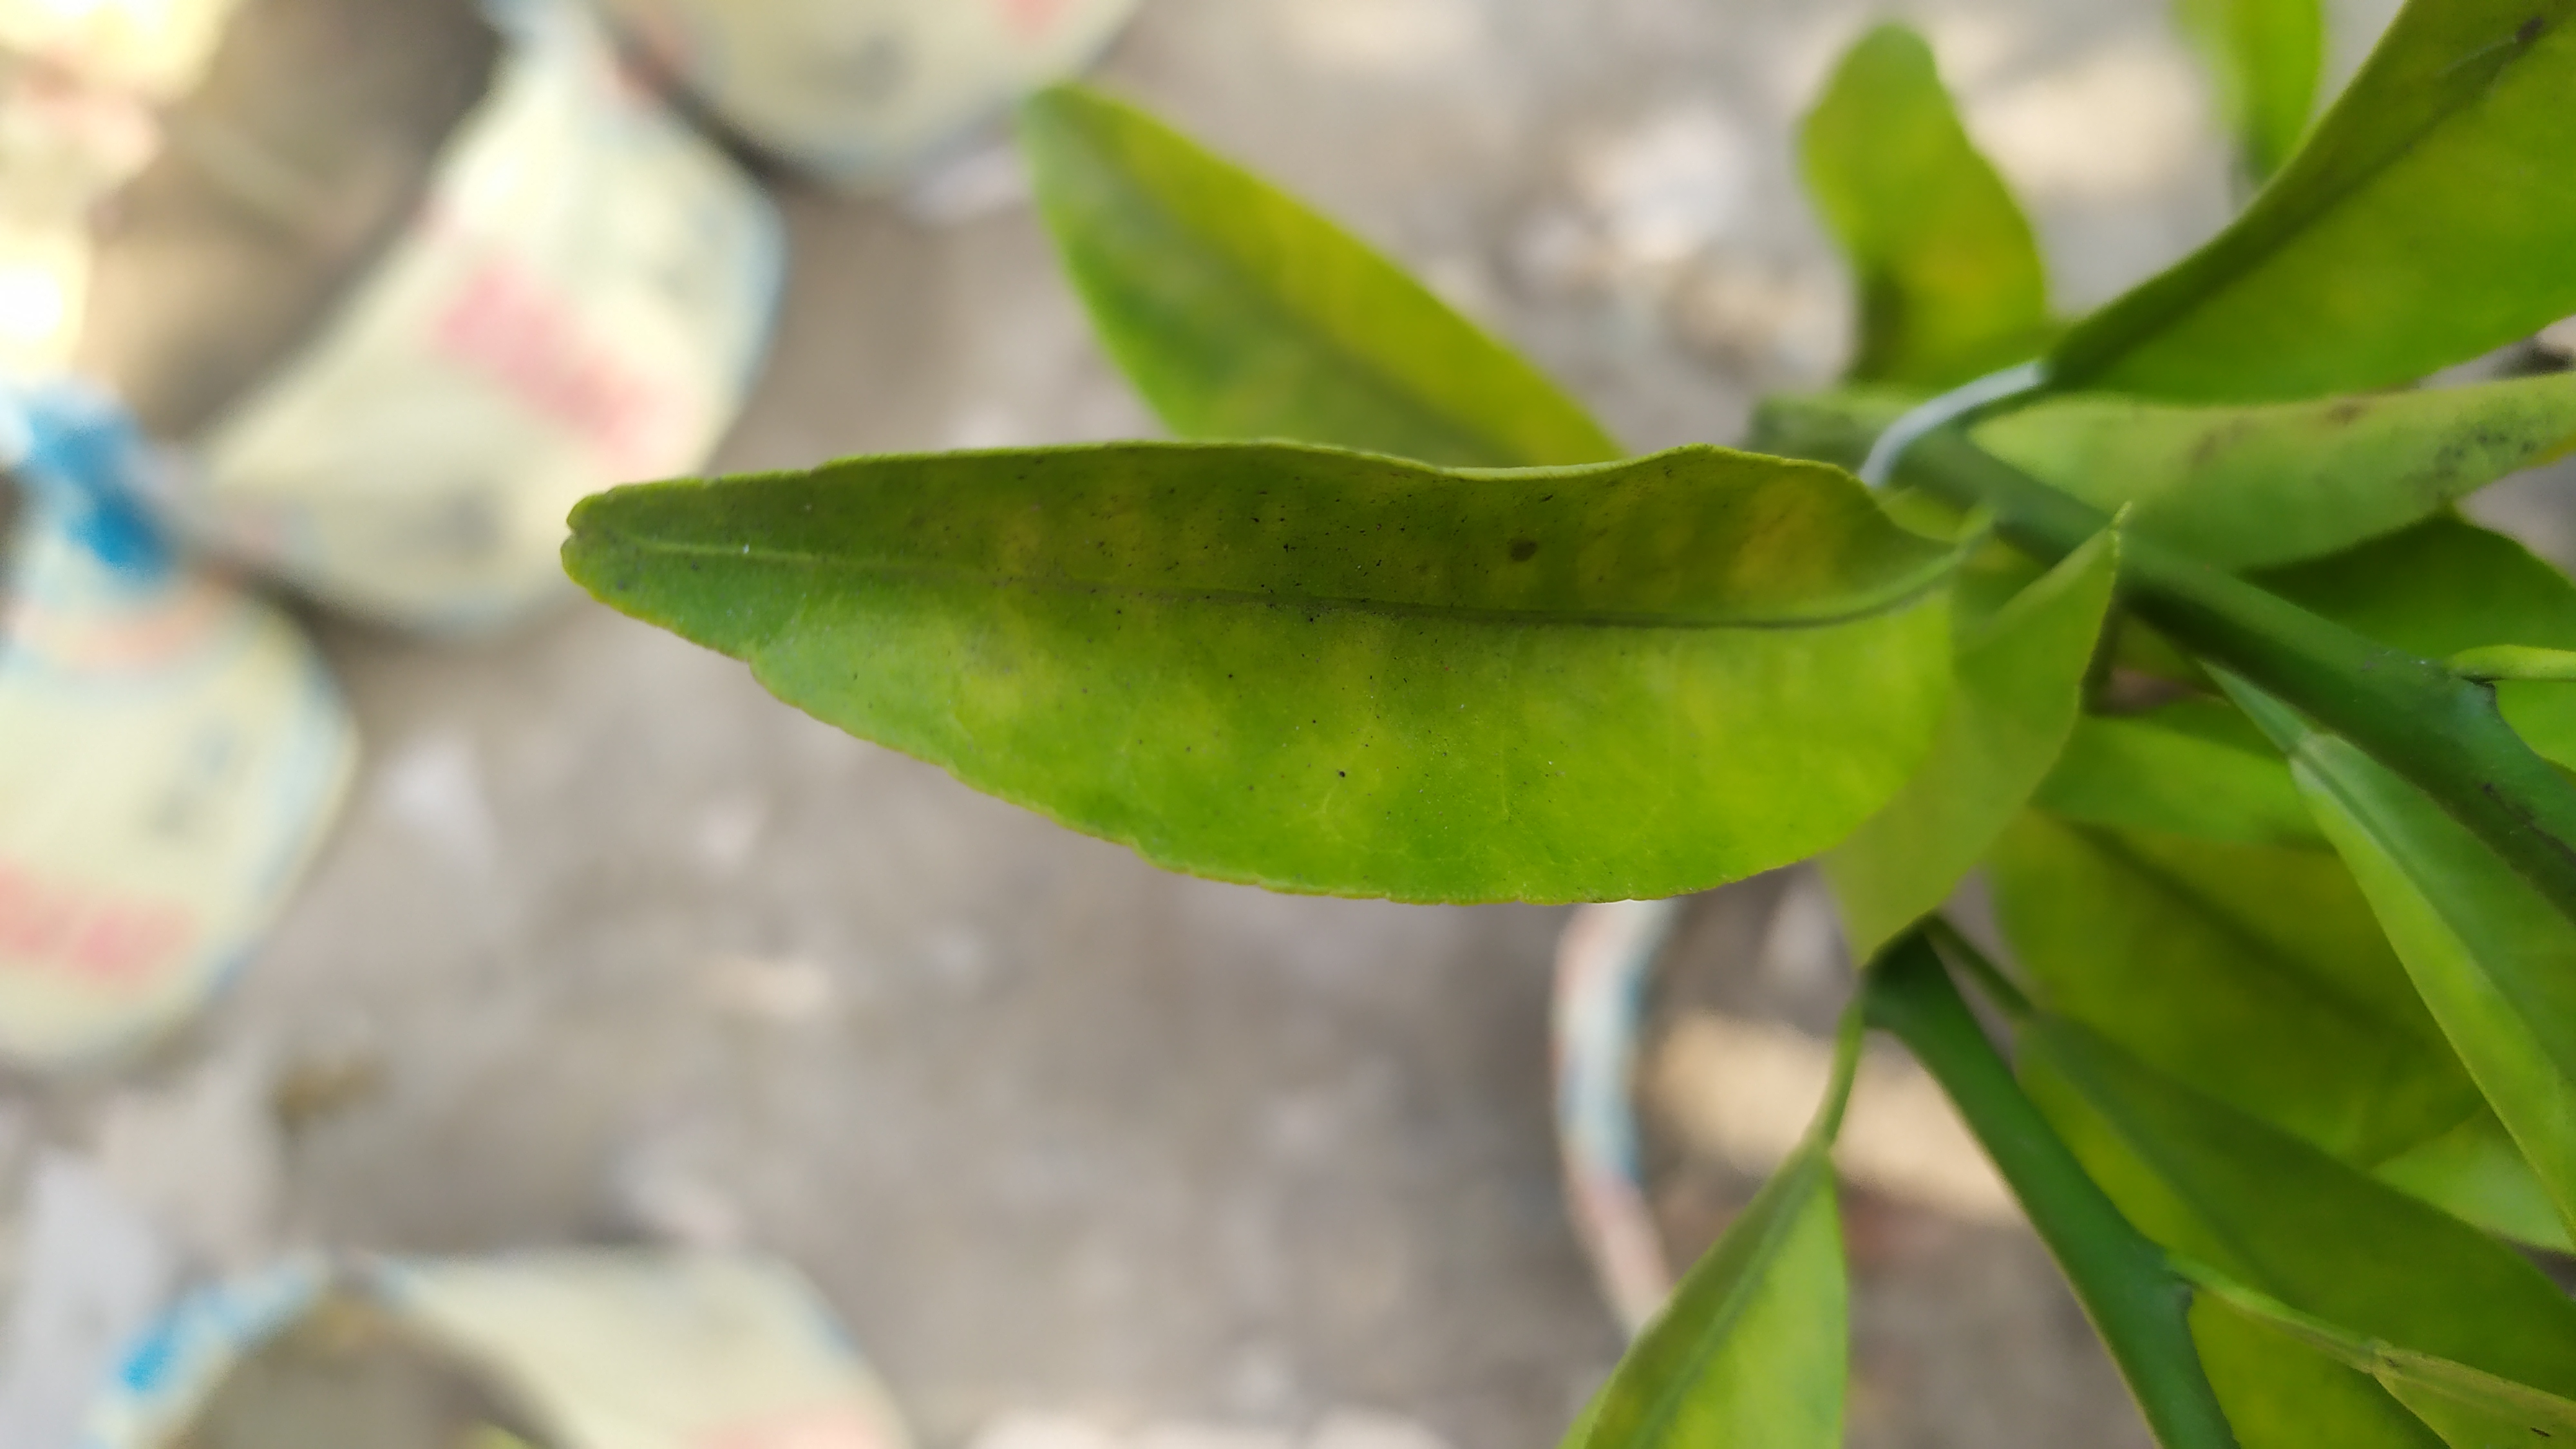
Mandarin leaf variety: Mandaring